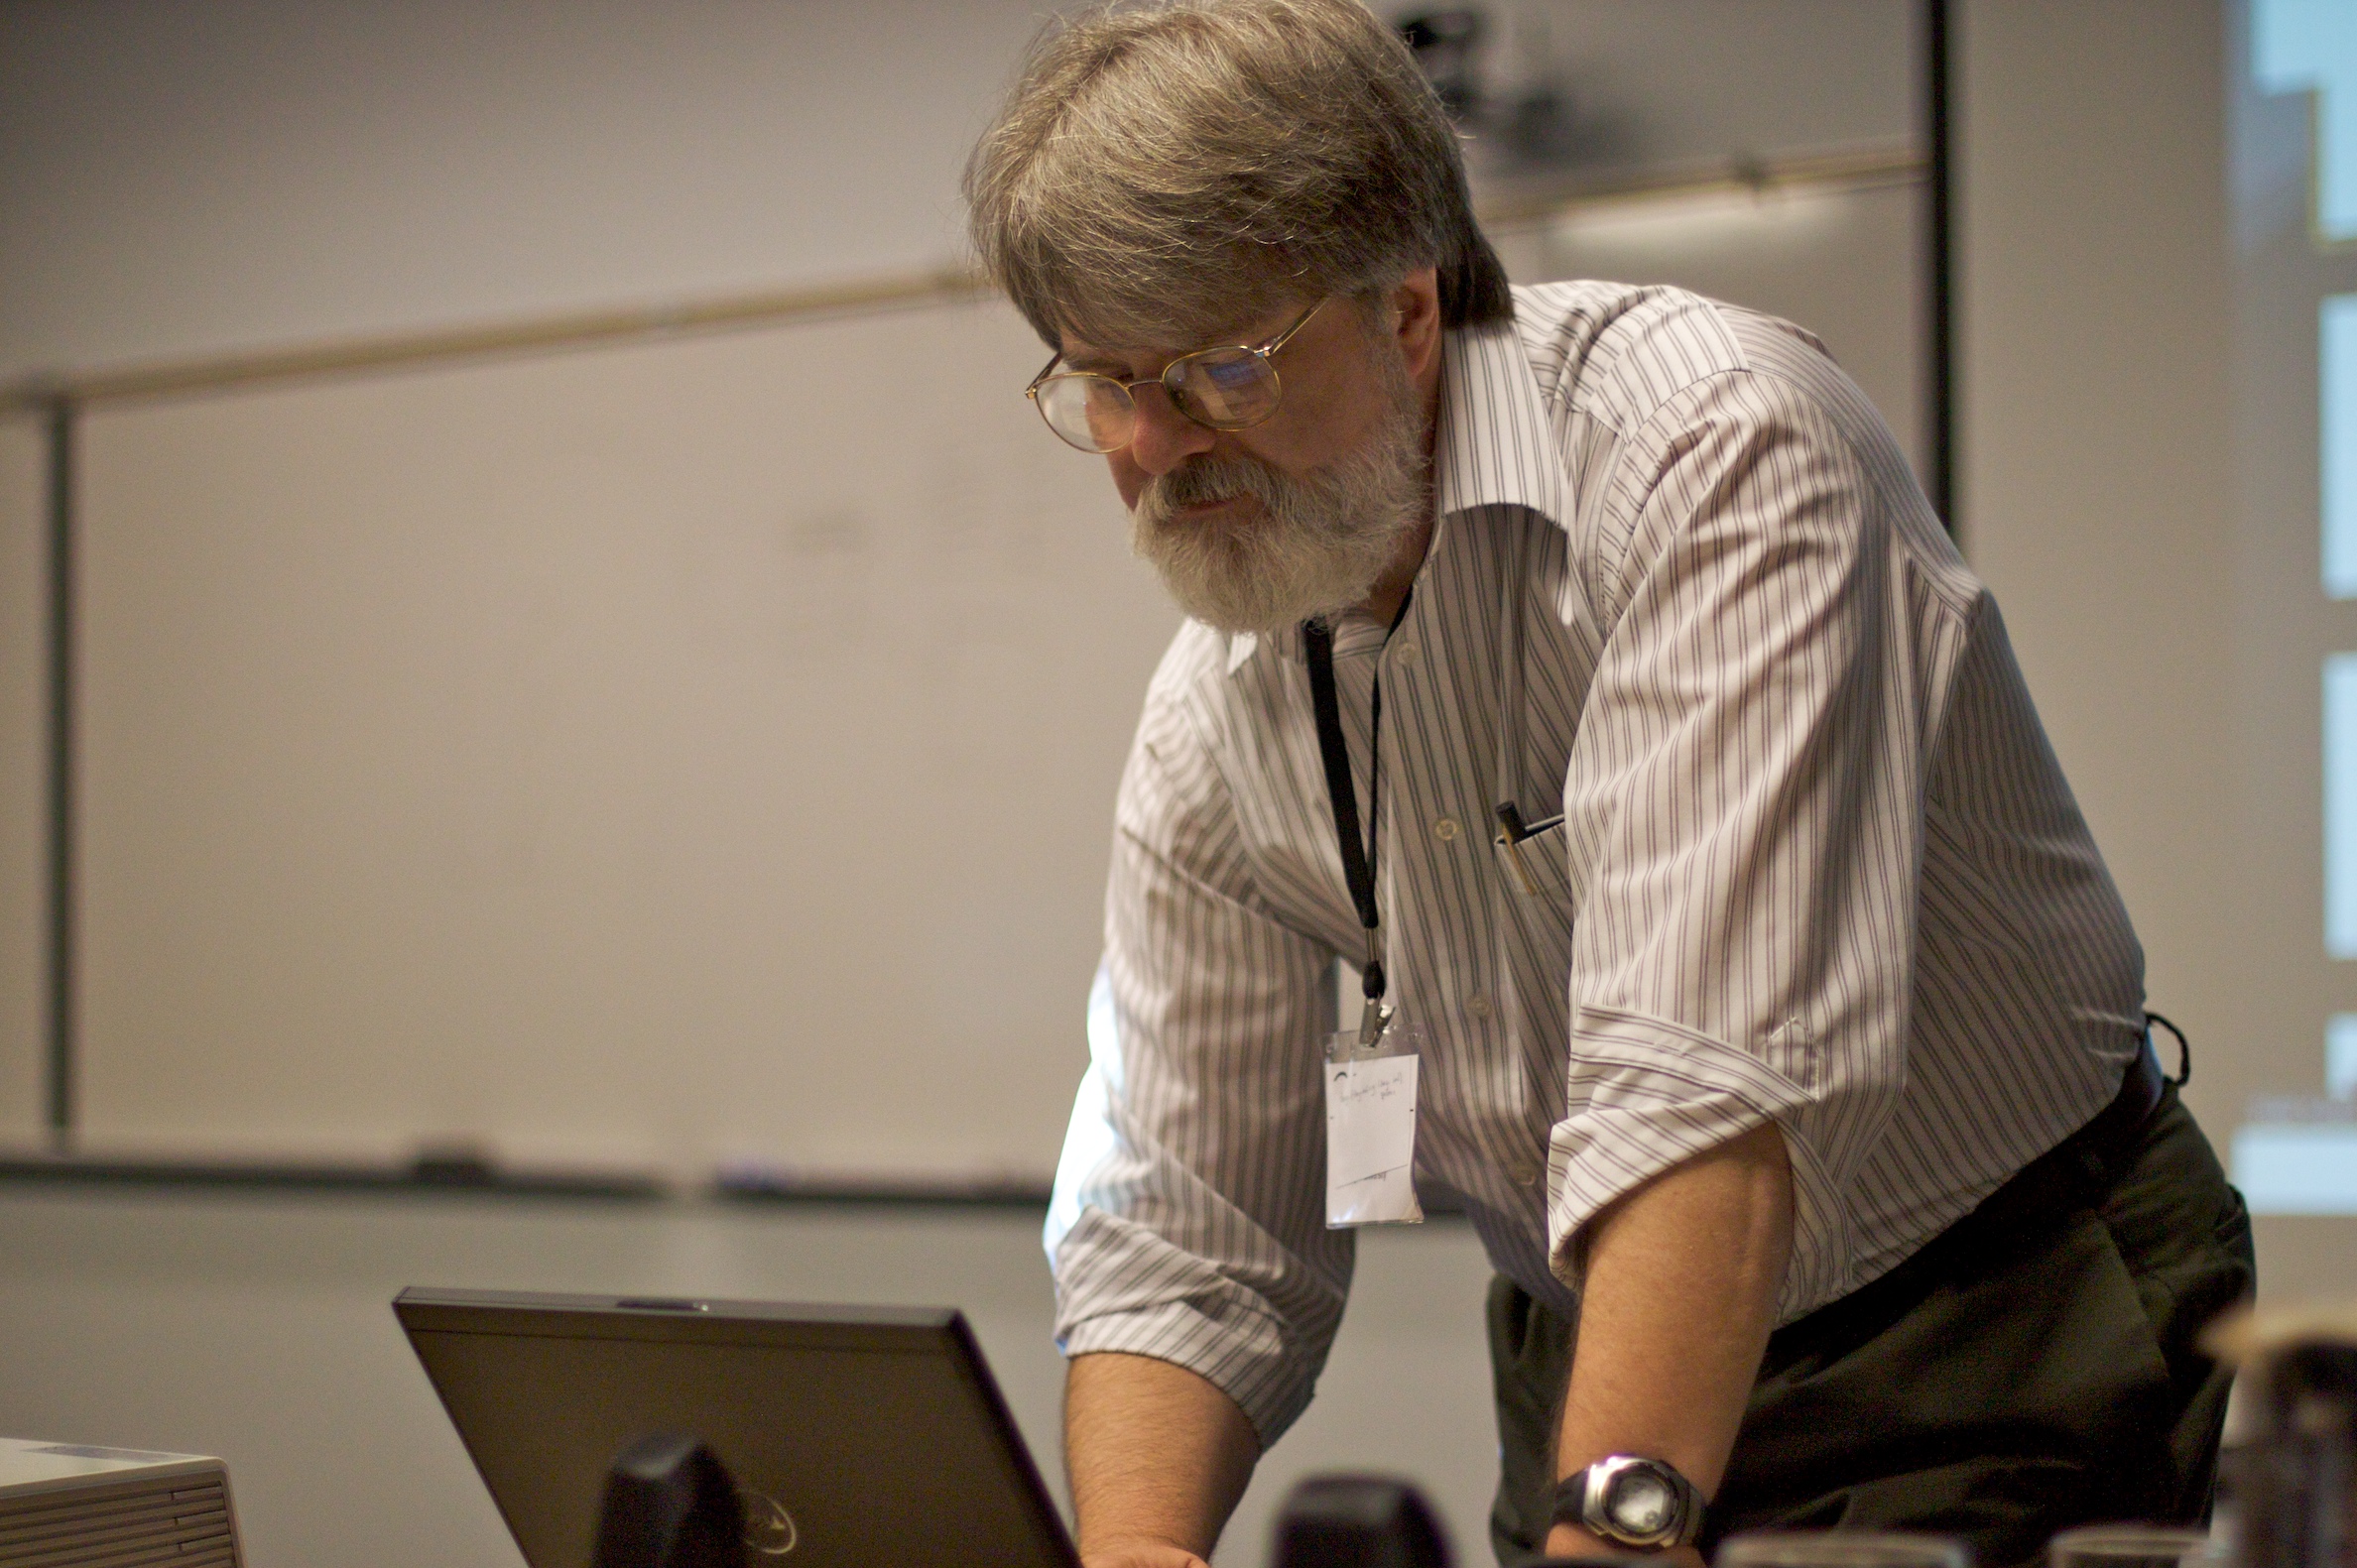
man, person, vancouver, conversation, opened09, human positions